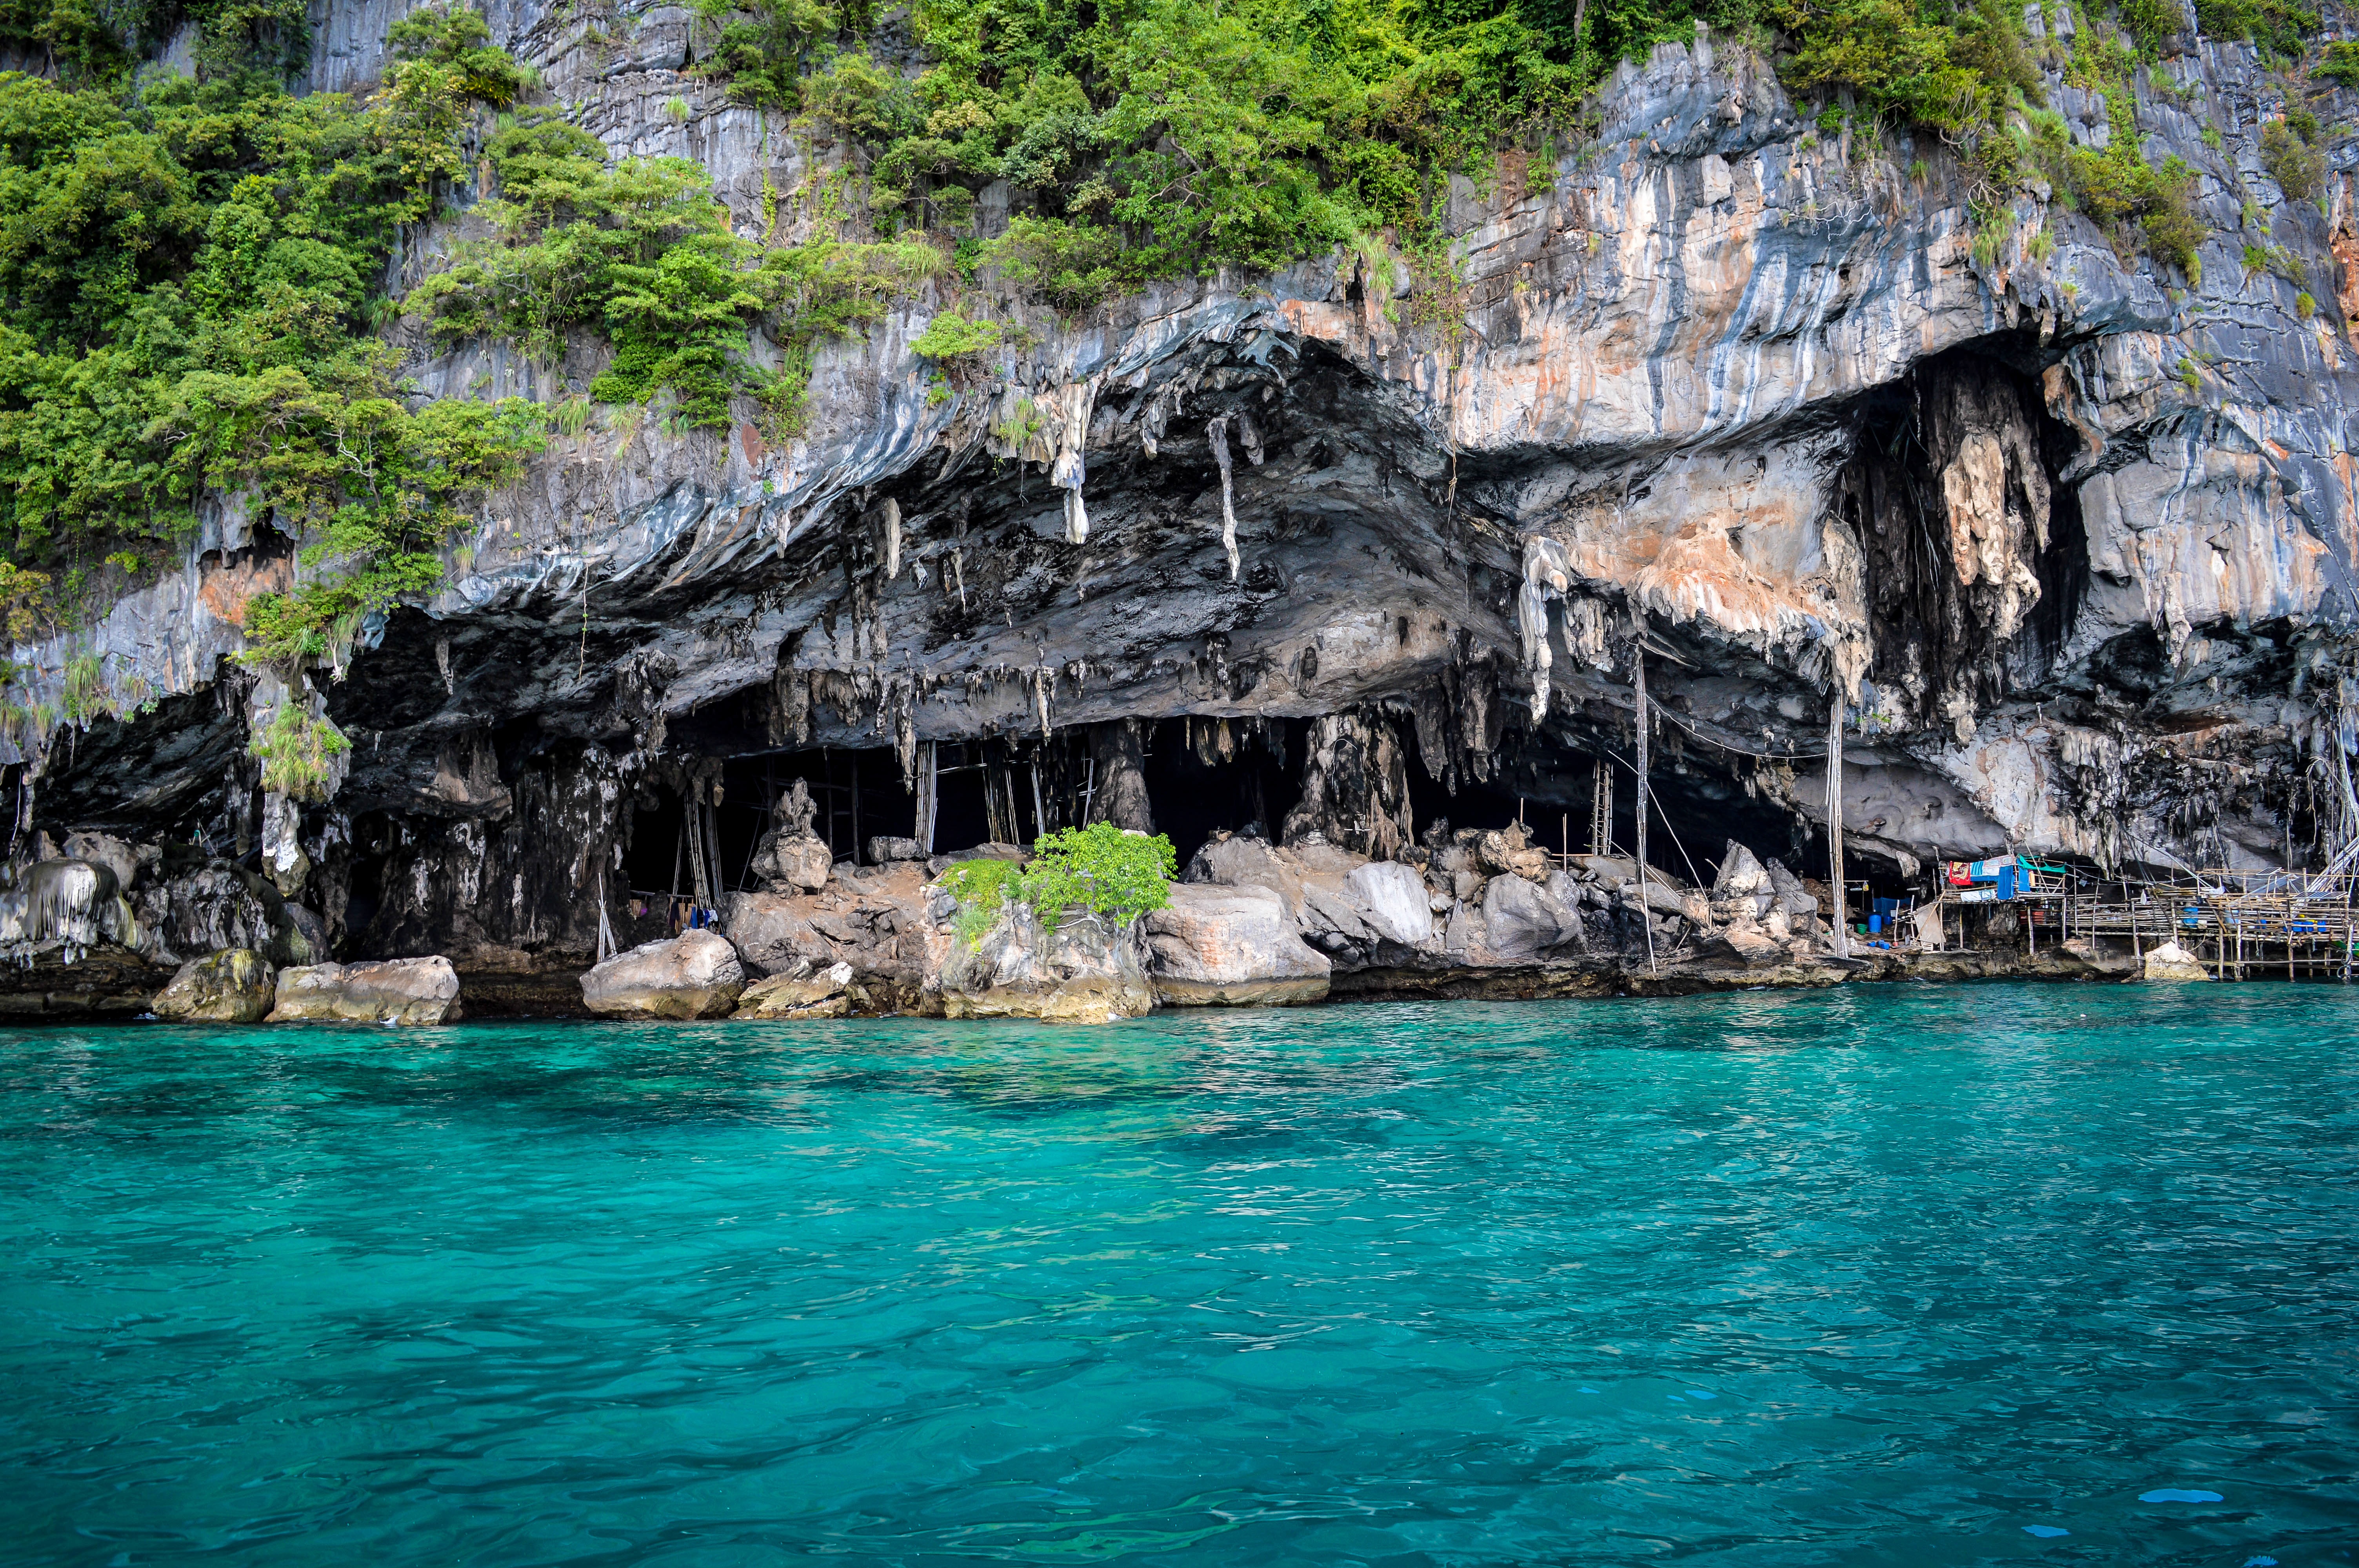
sea, coast, formation, cliff, cave, lagoon, bay, island, terrain, islet, landform, sea cave, geographical feature